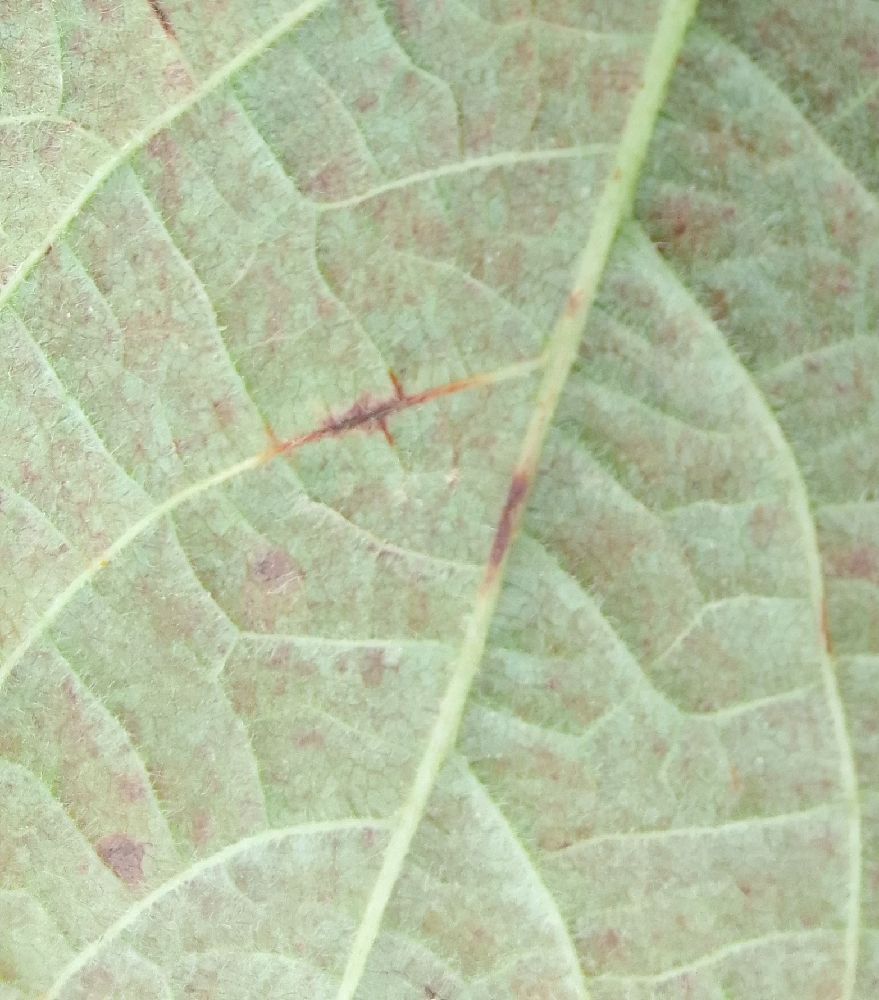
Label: anthracnose